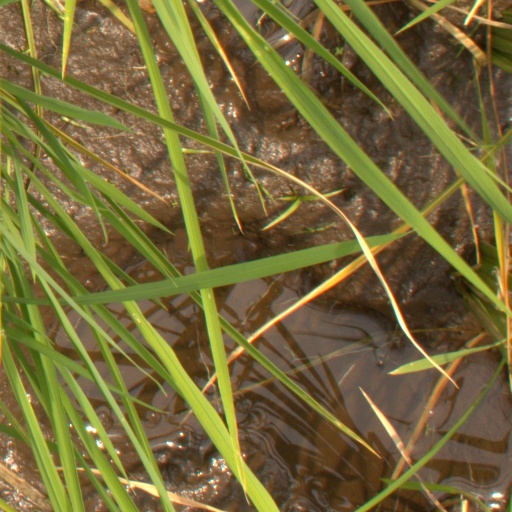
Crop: rice